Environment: lab
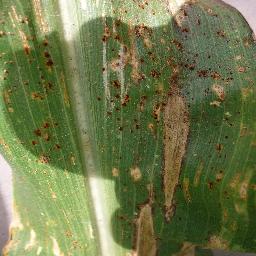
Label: northern_corn_leaf_blight